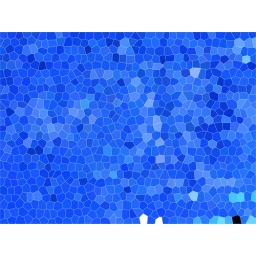
This started as ice cubes in water in a blue bucket, waved it and created a brush